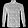
Label: Shirt